Polar Satellite Launch Vehicle

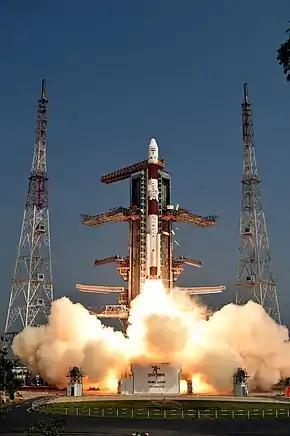
PSLV-C45 lift off

Payload fairing of PSLV, also referred as its "Heatshield" consists of a conical upper section with spherical nose-cap, a cylindrical middle section and a lower boat-tail section. Weighing , it has 3.2 meter diameter and 8.3 meter height. It has Isogrid construction and is made out of 7075 aluminum alloy with a 3 mm thick steel nose-cap. The two halves of fairing are separated using a pyrotechnic device based jettisoning system consisting of horizontal and lateral separation mechanisms. To protect the spacecraft from damage due to excessive acoustic loads during launch, the heatshield interior is lined with acoustic blankets.